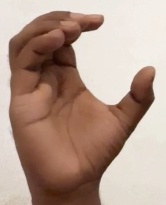
ASL sign: C